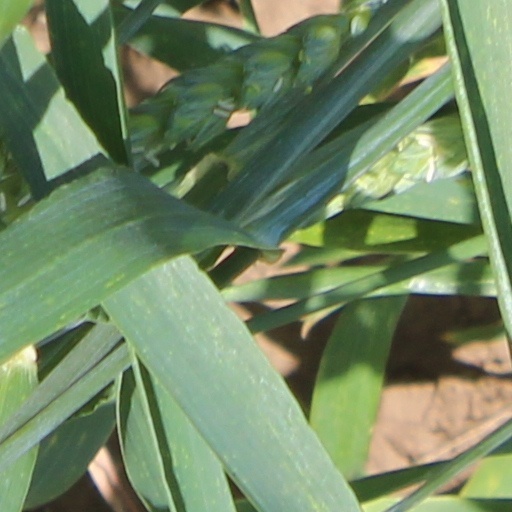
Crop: wheat